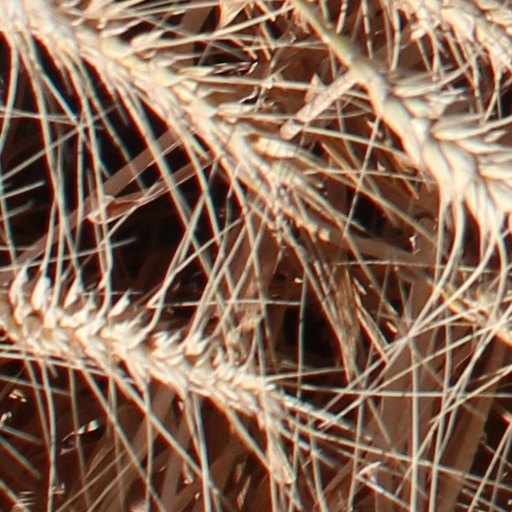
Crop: wheat